Lowther Clarke

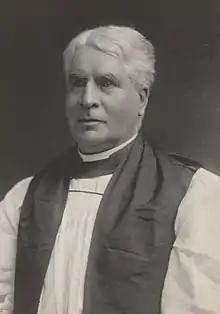
Clarke

Henry Lowther Clarke (23 November 1850 – 23 June 1926) was the fourth Anglican bishop and first archbishop of Melbourne, Australia.